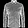
Label: Shirt